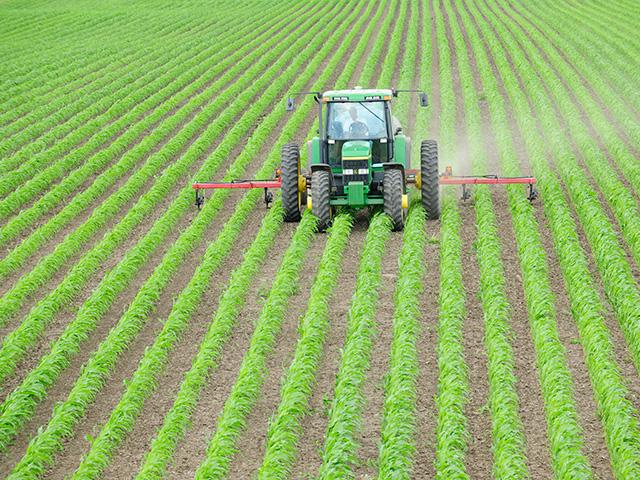
Mashine ya kulimia aina ya trekta ikifanya kazi shambani kati ya mstari ya mimea iliyopandwa kwa mpangilio wa kisasa ikiashiria kilimo cha kiviwanda kinachotumia mashine na teknolojia kuongeza tija na ubora wa mazao. Mmea wenye afya na usimamizi mzuri wa ardhi unaonyesha uzalishaji wa kiwango cha juu ilikuweza kupeleka bidhaa katika kiwanda.